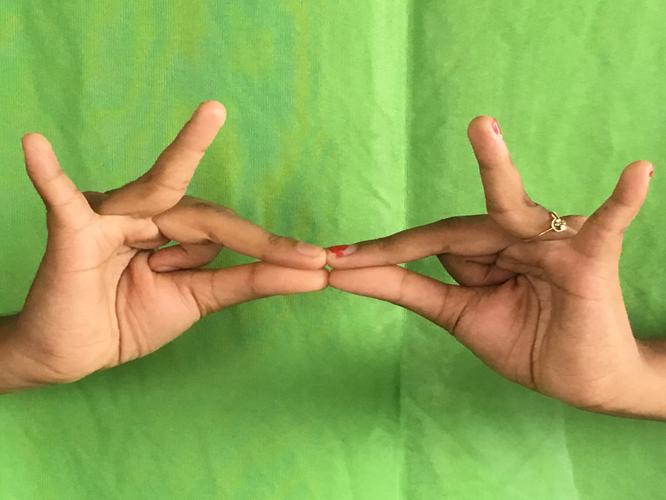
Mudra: Sakata
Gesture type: double_hand